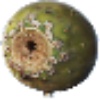
Label: cactus_fruit